Andrea Zittel

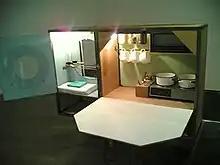
Andrea Zittel, "Living Unit"

In 1992 Zittel produced the "A-Z Management and Maintenance Unit", her first "Living Unit"— experimental structures intended to reduce everything necessary for living into a simple, compact system—as a means of facilitating basic activities within her 200-square-foot (19 m) Brooklyn storefront apartment. The unit contains a small dining booth, plastic sink, stovetop, closet, sleeping cot, and stool—fulfilling basic domestic needs of eating, sleeping, cleaning and storage. Though often recalling mass-produced commodities, Zittel's "Living Units" are in actuality highly personal, customized for individual needs. Zittel's works encourage a greater personal and social responsibility in prompting an active re-examination of needs and routines. "Where on the one hand, mass production may cause greater equality by making the same goods available to everyone," Zittel said, "on the other hand it diminishes individuality and identity. What we as consumers must do is to redefine our objects within the context of our own needs."